Dragonfly

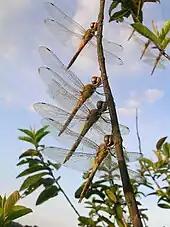
An aggregation of globe skimmers, "Pantala flavescens", during migration

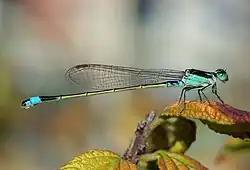
Damselflies, like this "Ischnura senegalensis", are slenderer in build than dragonflies, and most hold their wings closed over their bodies.

Dragonflies and their relatives are similar in structure to an ancient group, the Meganisoptera or griffinflies, from the 325 Mya Upper Carboniferous of Europe. This group includes one of the largest insects that ever lived, "Meganeuropsis permiana" from the Early Permian, which had a wingspan of around . The Protanisoptera, another ancestral group that lacks certain wing-vein characters found in modern Odonata, lived in the Permian.